Ye Zhemin

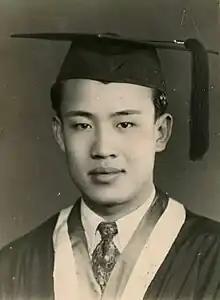
Ye Zhemin at his graduation from Peking University

Ye Zhemin (1924 – 2 January 2018), also romanized as Yeh Che-min, was a Chinese art historian and authority on the history of Chinese ceramics and calligraphy. He is credited with making a discovery that led to the identification of Qingliangsi as the kiln site for the rare Ru ware of the Song dynasty. His published works include the extensive "History of Chinese Pottery and Porcelain".